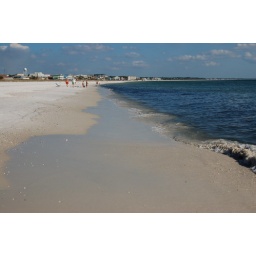
I love pictures like this one. The expanse of sand and water leading to people and houses in the distance.